John Incent

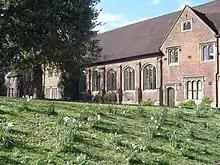
Berkhamsted School Old Hall (1544)

It was common at this time for high-ranking clergy to make their mark by founding schools. Incent was master of the Brotherhood of St John the Baptist in Berkhamsted, a monastic hospital which Incent himself had closed down. In 1523 he appropriated the brotherhood's lands and joined it to his own land, donating it for the creation of a school. In 1541 he obtained a Royal Charter for ""one chauntry perpetual and schools for boys not exceeding 144 to be called Dean Incent's Free School in Berkhamstedde"". Records of the time state that Incent ""builded with all speed a fair schoole lartge and great all of brick very sumptuously."". It was completed in 1544; ""when ye said school was thus finished, ye Deane sent for ye cheafe men of ye towne into ye school where he kneeling gave thanks to Almighty God"". The school had no chapel of its own; for over 300 years the St John's Chantry in neighbouring St Peter's Church was used exclusively by the masters and boys of the school for worship, until a new school chapel was built in 1894 by Charles Henry Rew, based on the design of the church of the Santa Maria dei Miracoli, Venice.